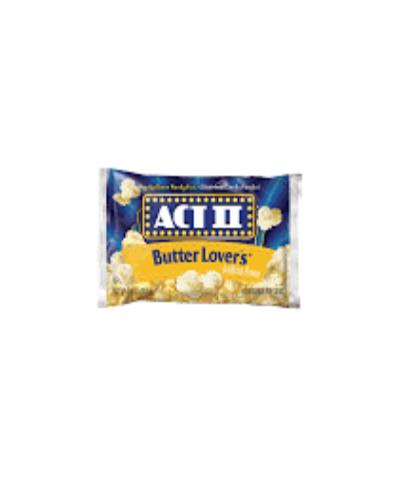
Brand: Act II
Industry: Food